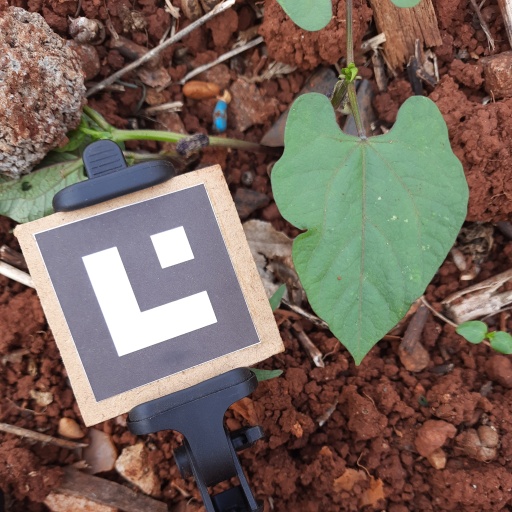
Observations: wavy surface, no eating holes, with soild dust, under shade